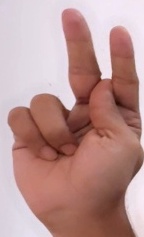
ASL sign: K